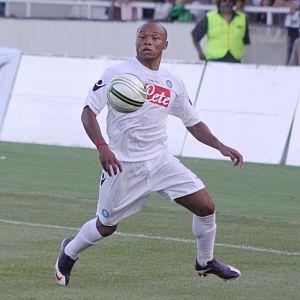
Juan Camilo Zúñiga Mosquera, né le 14 décembre 1985 à Chigorodó, est un footballeur international colombien, qui a notamment évolué au SSC Naples. Au cours de sa carrière il évolué à l'Atlético Nacional de 2002 à 2008, avant d’y retourner depuis 2018, à Sienne ainsi qu'en équipe de Colombie.